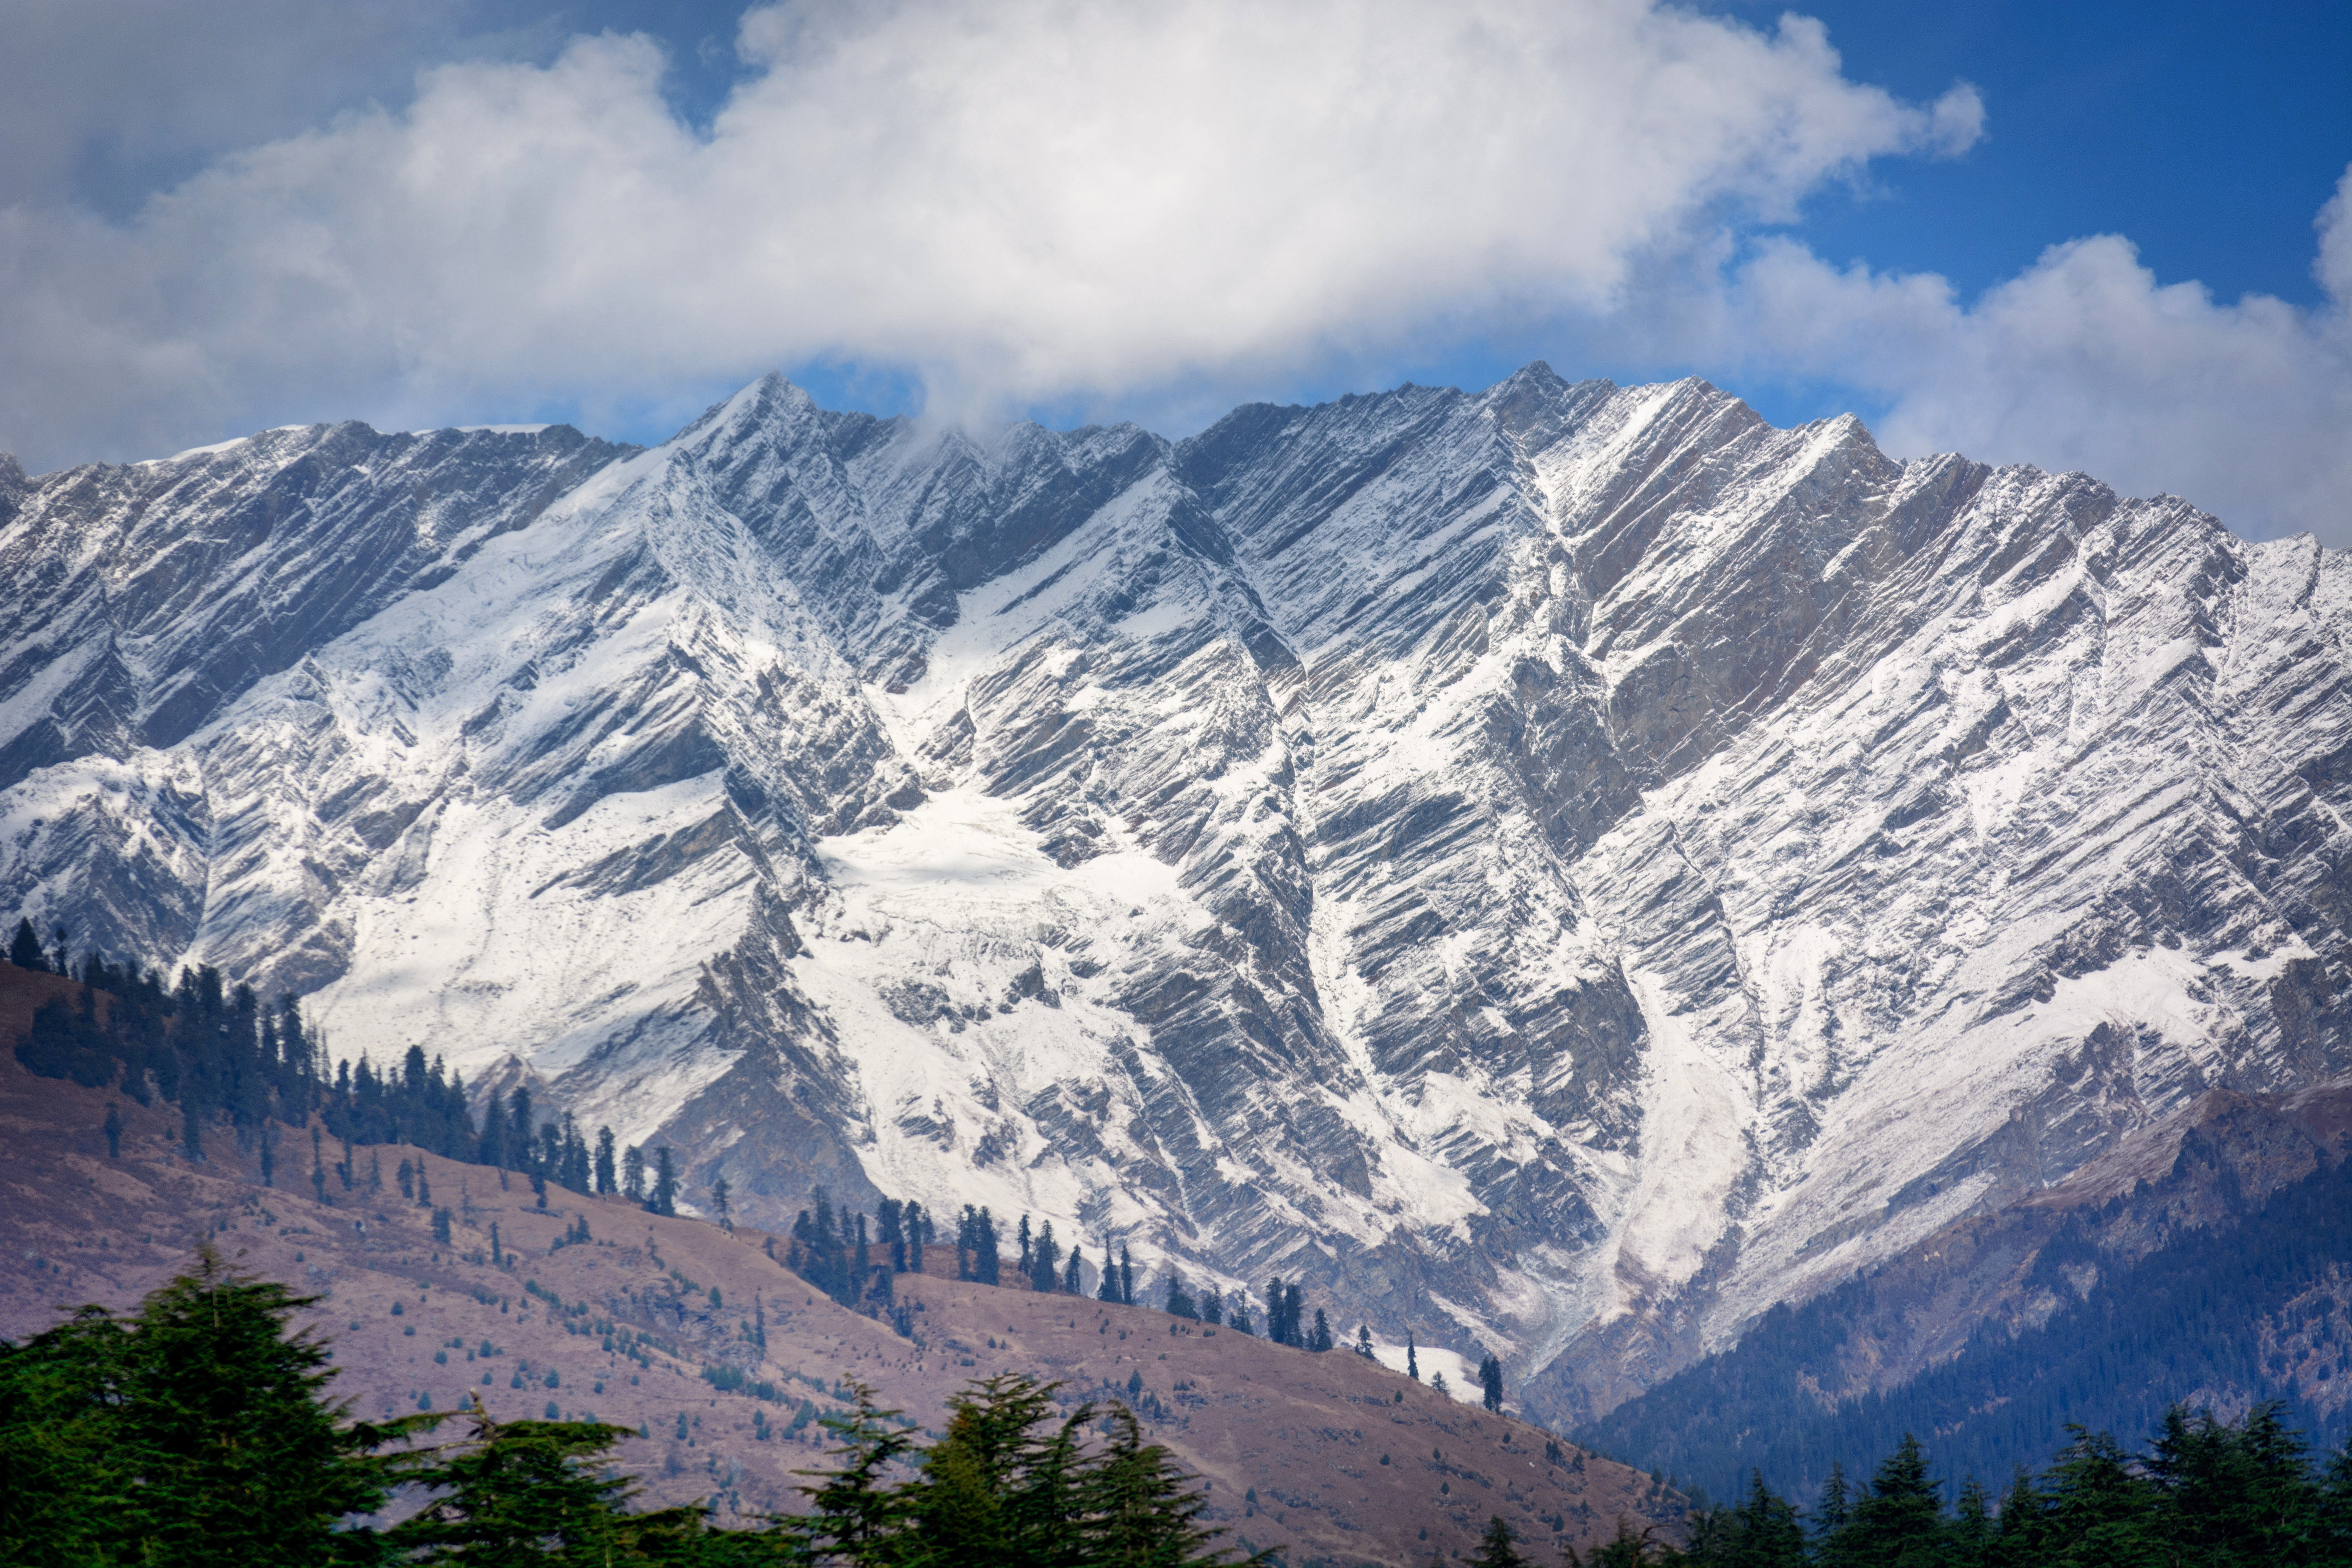
landscape, nature, outdoor, rock, wilderness, mountain, snow, cloud, sky, peak, valley, mountain range, travel, trek, scenic, scenery, weather, mountain top, ridge, cool, mountains, alps, plateau, chill, quiet, cirque, top, backdrop, himalayas, landform, manali, early morning, mountain pass, geographical feature, mountainous landforms